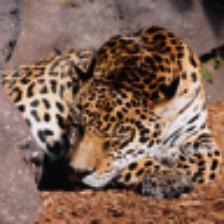
Label: NonHuman